The Downs (ship anchorage)

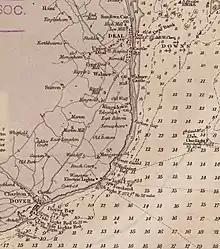
1848 chart showing the position of the Downs off the coast of Kent. NB: depths are in fathoms.

The Downs is a roadstead (an area of sheltered, favourable sea) in the southern North Sea near the English Channel, off the east Kent coast in southern England, between the North and the South Foreland, near the town of Deal. From the Elizabethan era onward the presence of the Downs helped to make Deal one of the premier ports in England, and in the 19th century it was equipped with its own telegraph and timeball tower to enable ships to set their marine chronometers.